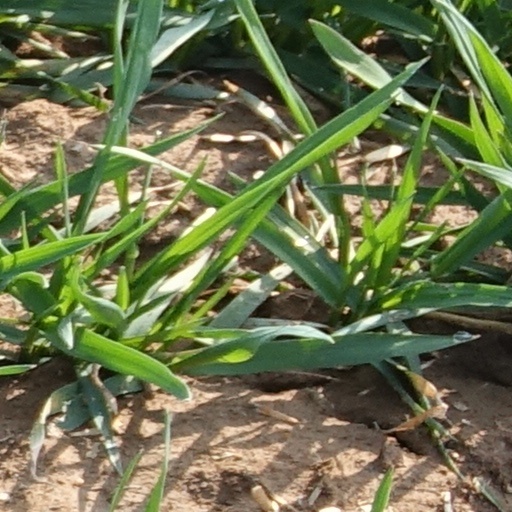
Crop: wheat